Fabri Fibra

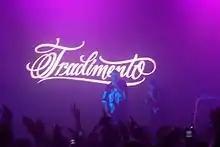
Fabri Fibra in concert in Florence, Italy, in 2006, during the "Tradimento tour"

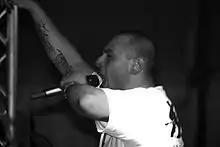
Fabri Fibra in concert in Udine, Italy, in 2006

After splitting from his recording company contract at Vibrarecords, Fibra went underground and was unheard from for a year, until he resurfaced with a new deal at major recording company Universal Music. Under the production of Fish and brother Nesli, Fibra created his most commercially and artistically successful album, "Tradimento". His first single, released in Europe 4 April 2006, was "Applausi per Fibra". The single discussed Fibra's personal and life experiences overcome by Fabri himself, with a certain emphasis on self-praise.